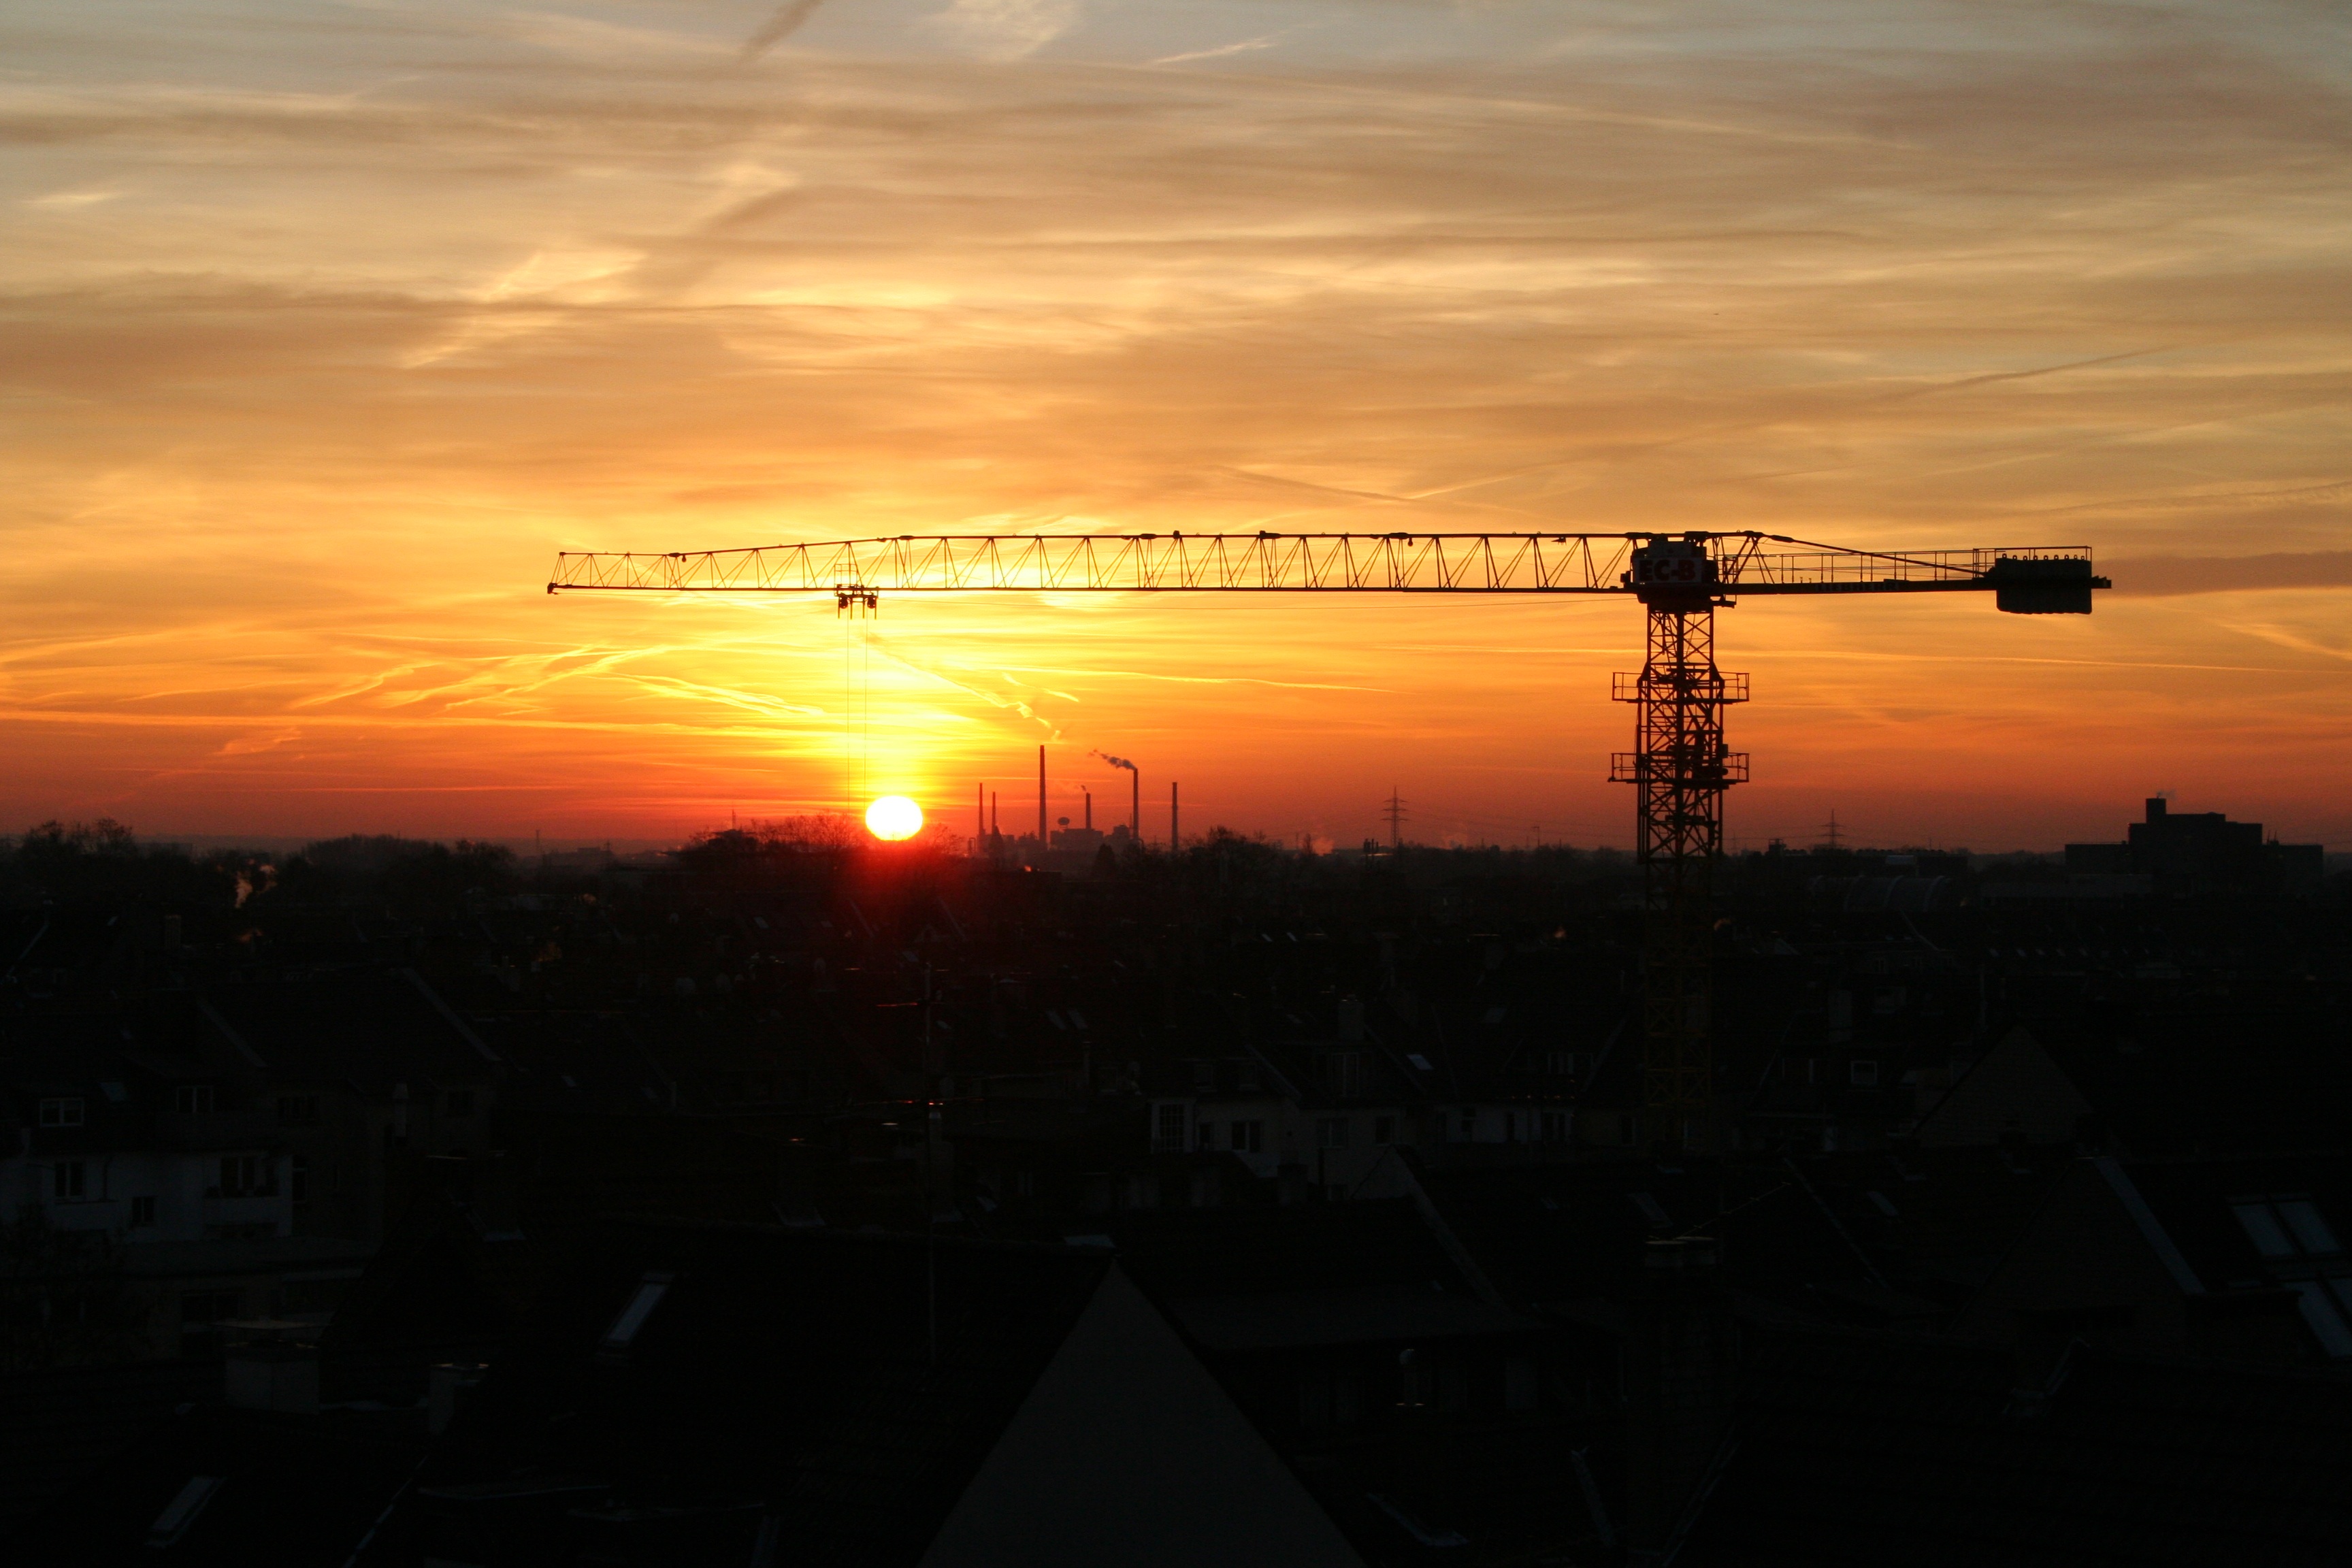
horizon, cloud, sky, sun, sunrise, sunset, sunlight, morning, dawn, atmosphere, dusk, evening, germany, duisburg, afterglow, industrial plant, ruhr area